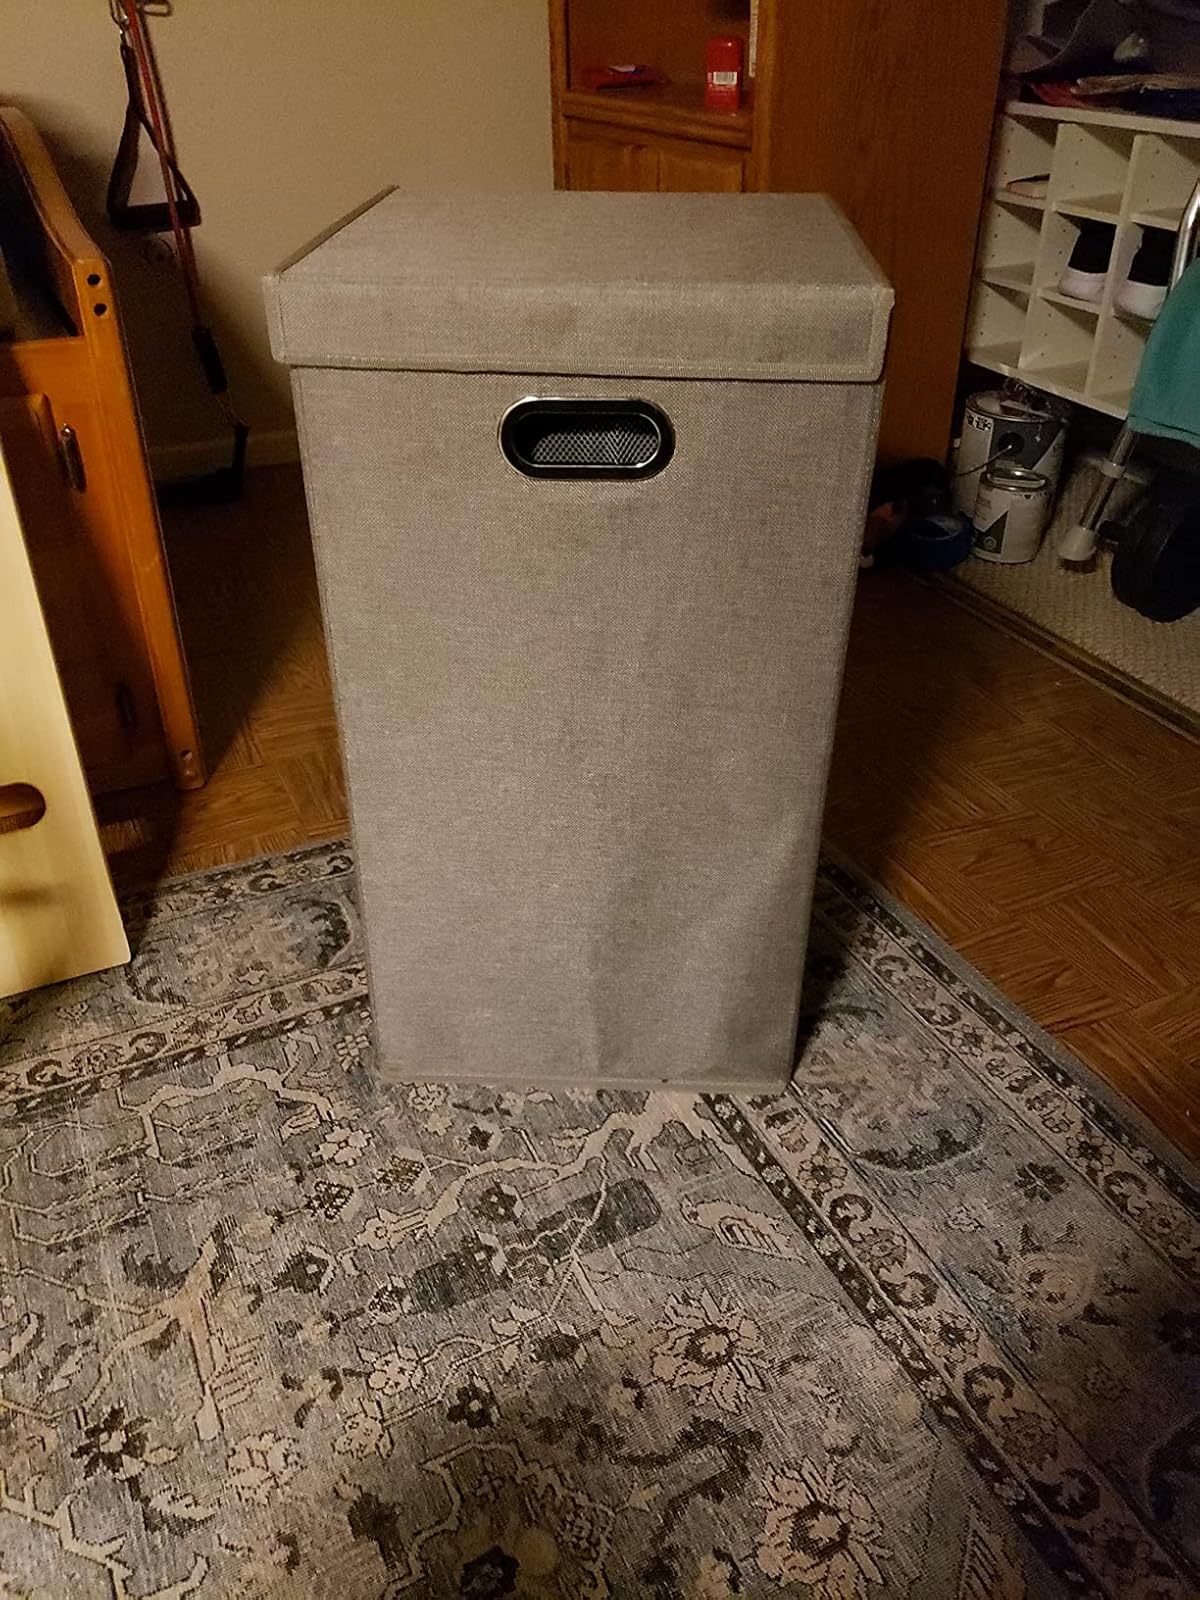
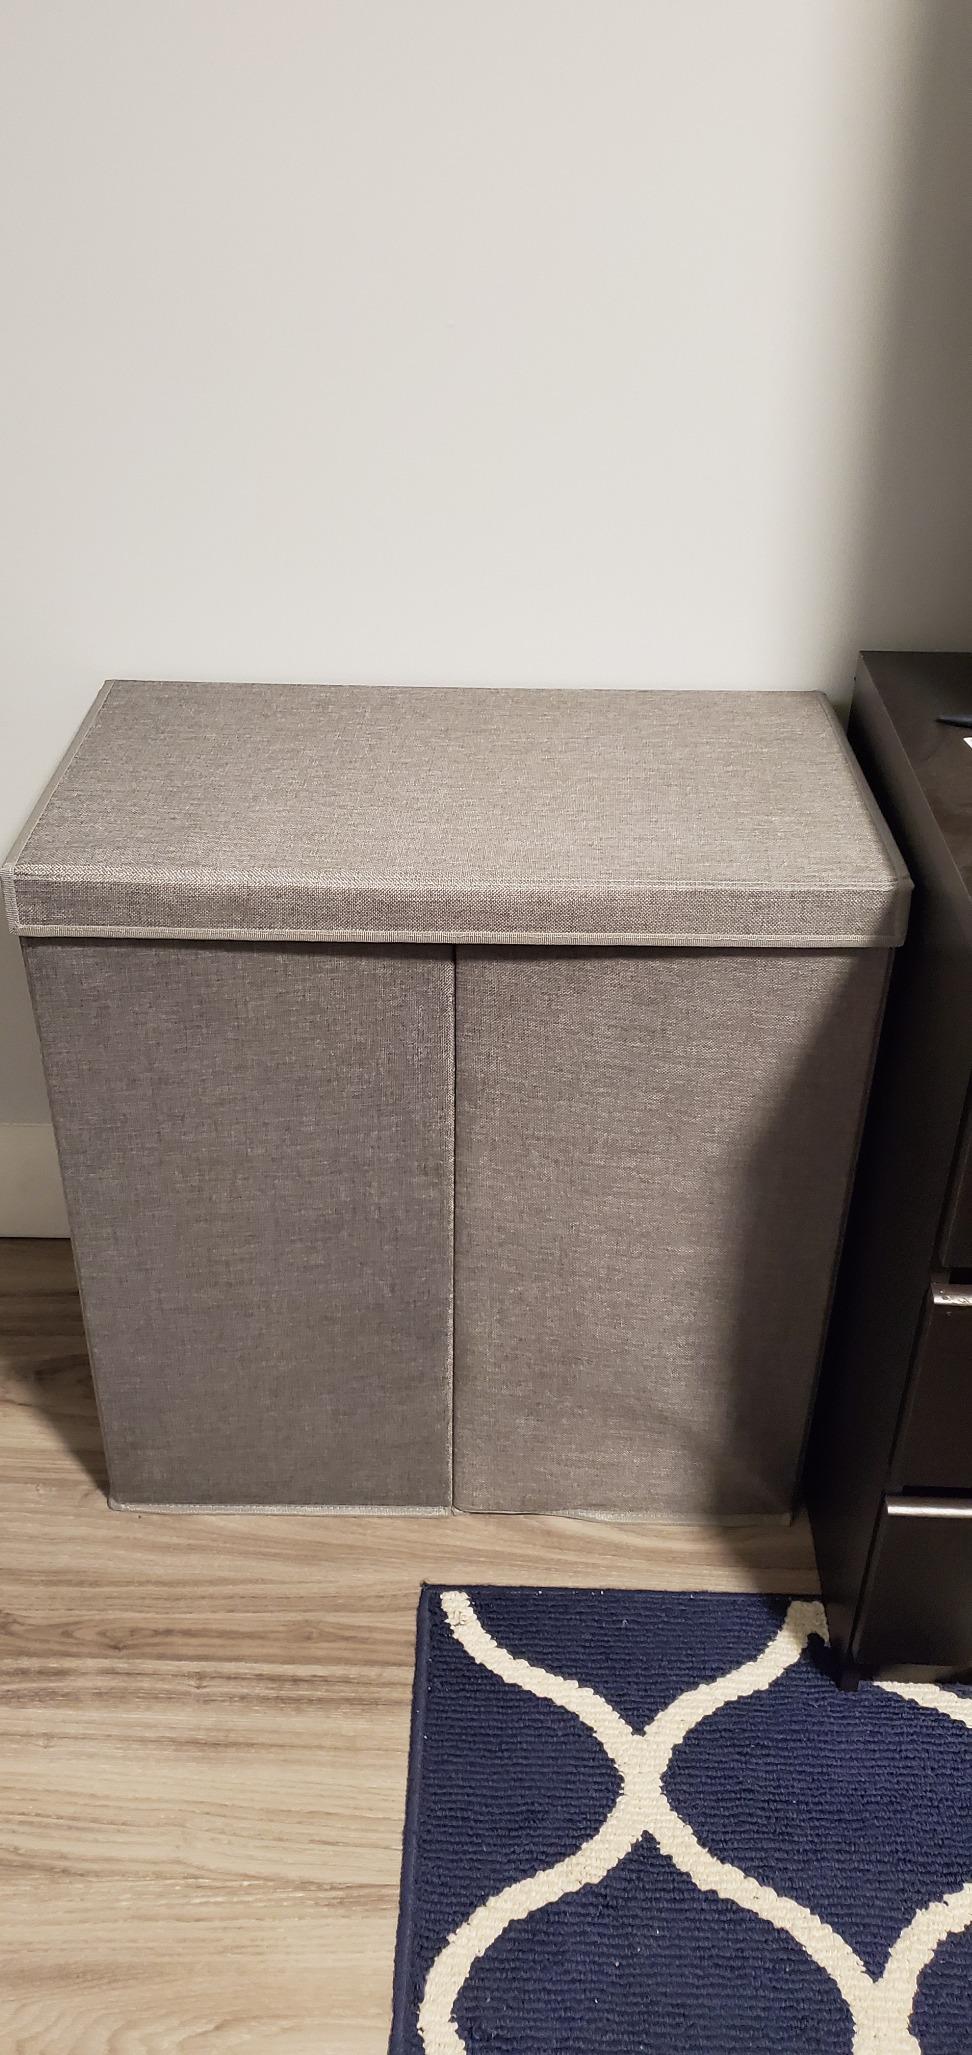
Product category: items_hamper
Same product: no